Blaira ornata

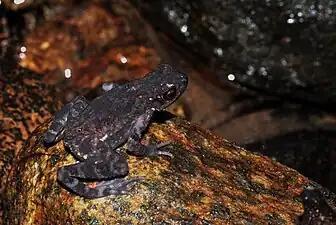
Malabar Torrent Toad

The skin of these toads is slightly rough and usually dry. The underbelly is usually held above the ground. Overall coloration on dorsum varies from dark brick red to black. Underside has bright red color with yellow circular spots. Base of mandible has two yellow spots. The bright coloration on the underside could be for unken reflex.